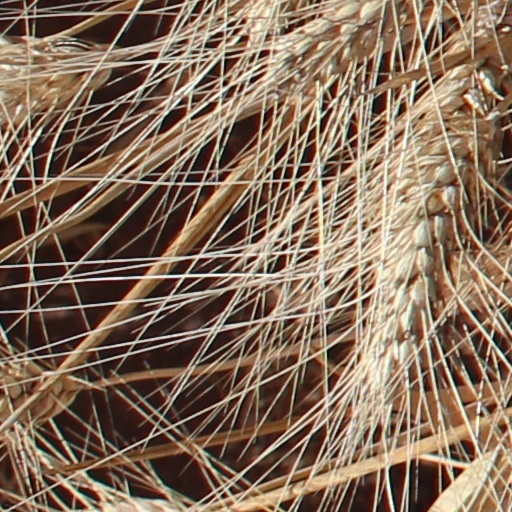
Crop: wheat